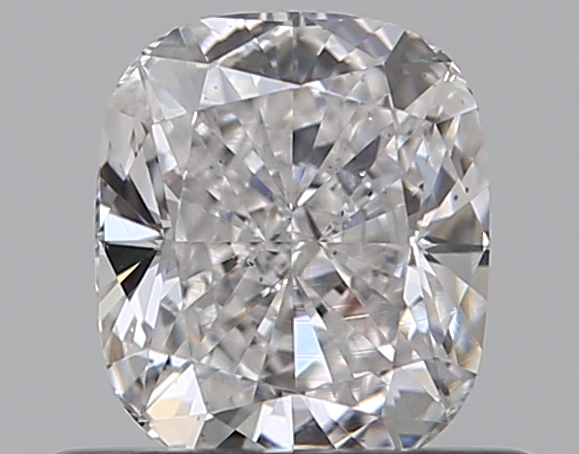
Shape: cushion
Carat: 0.55
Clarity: SI1
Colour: D
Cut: EX
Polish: VG
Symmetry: VG
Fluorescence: F
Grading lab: GIA
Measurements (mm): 5.13 x 4.43 x 2.93